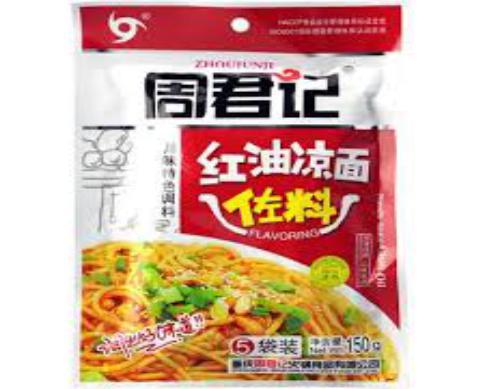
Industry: Food